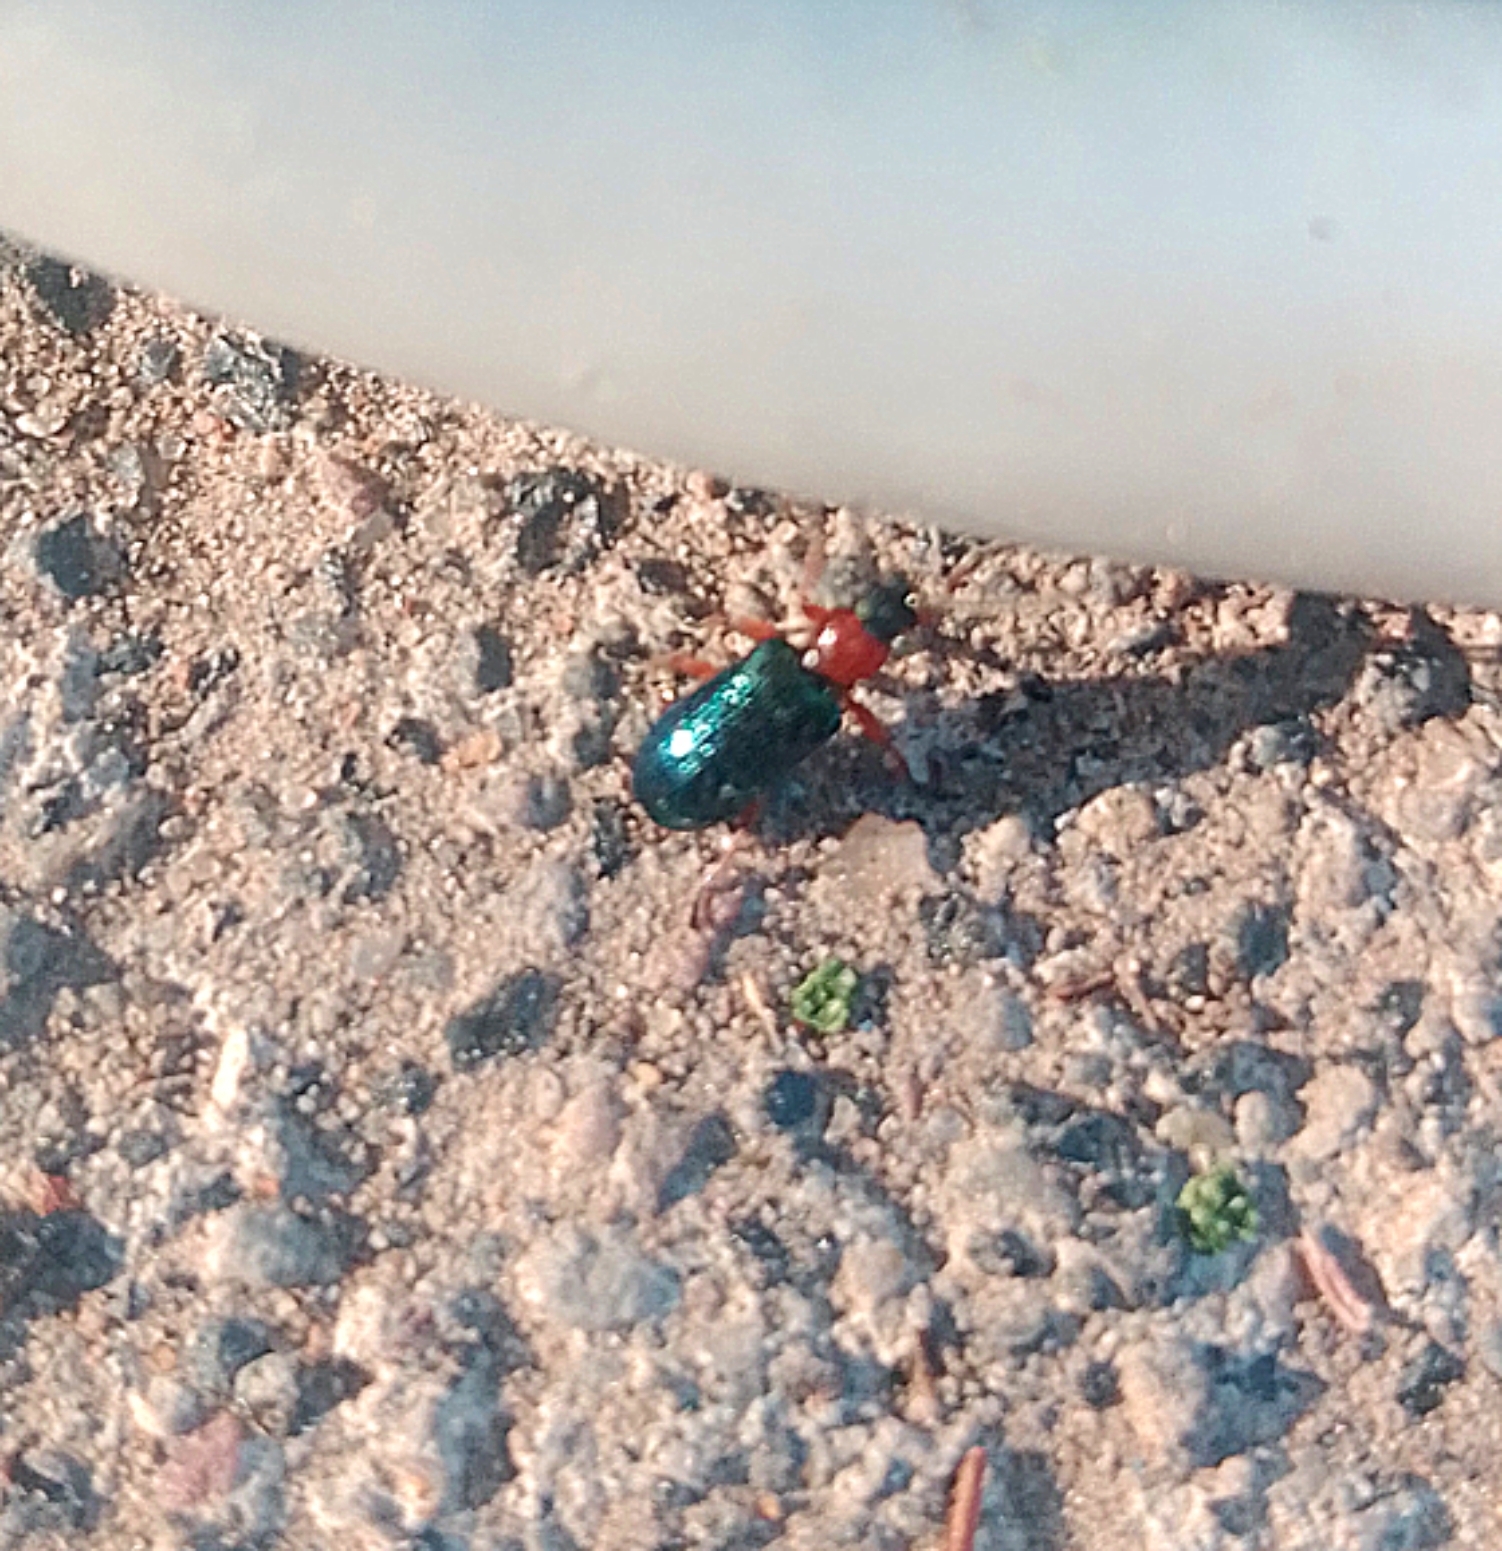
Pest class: cereal_leaf_beetle